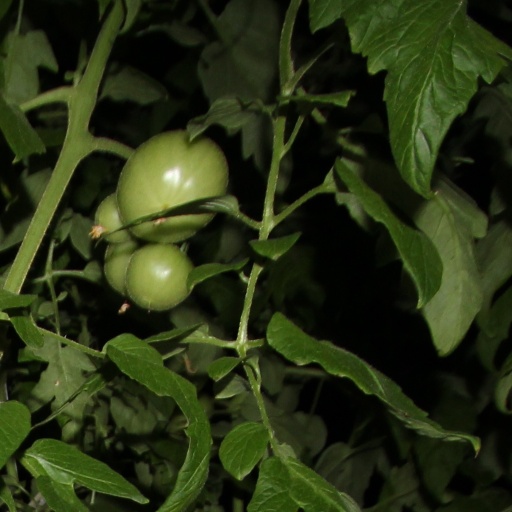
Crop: tomato